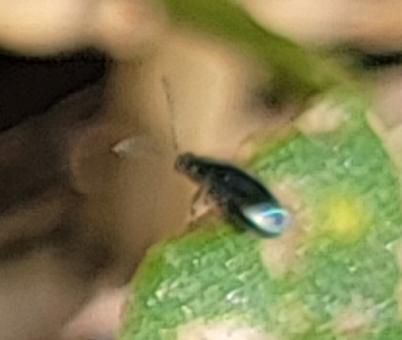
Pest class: crucifer_flea_beetle